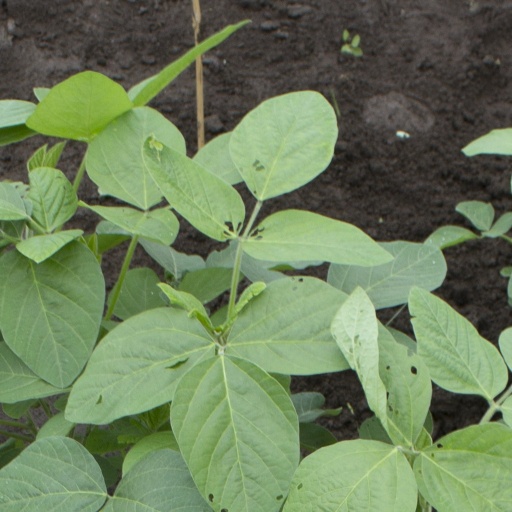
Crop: soybean